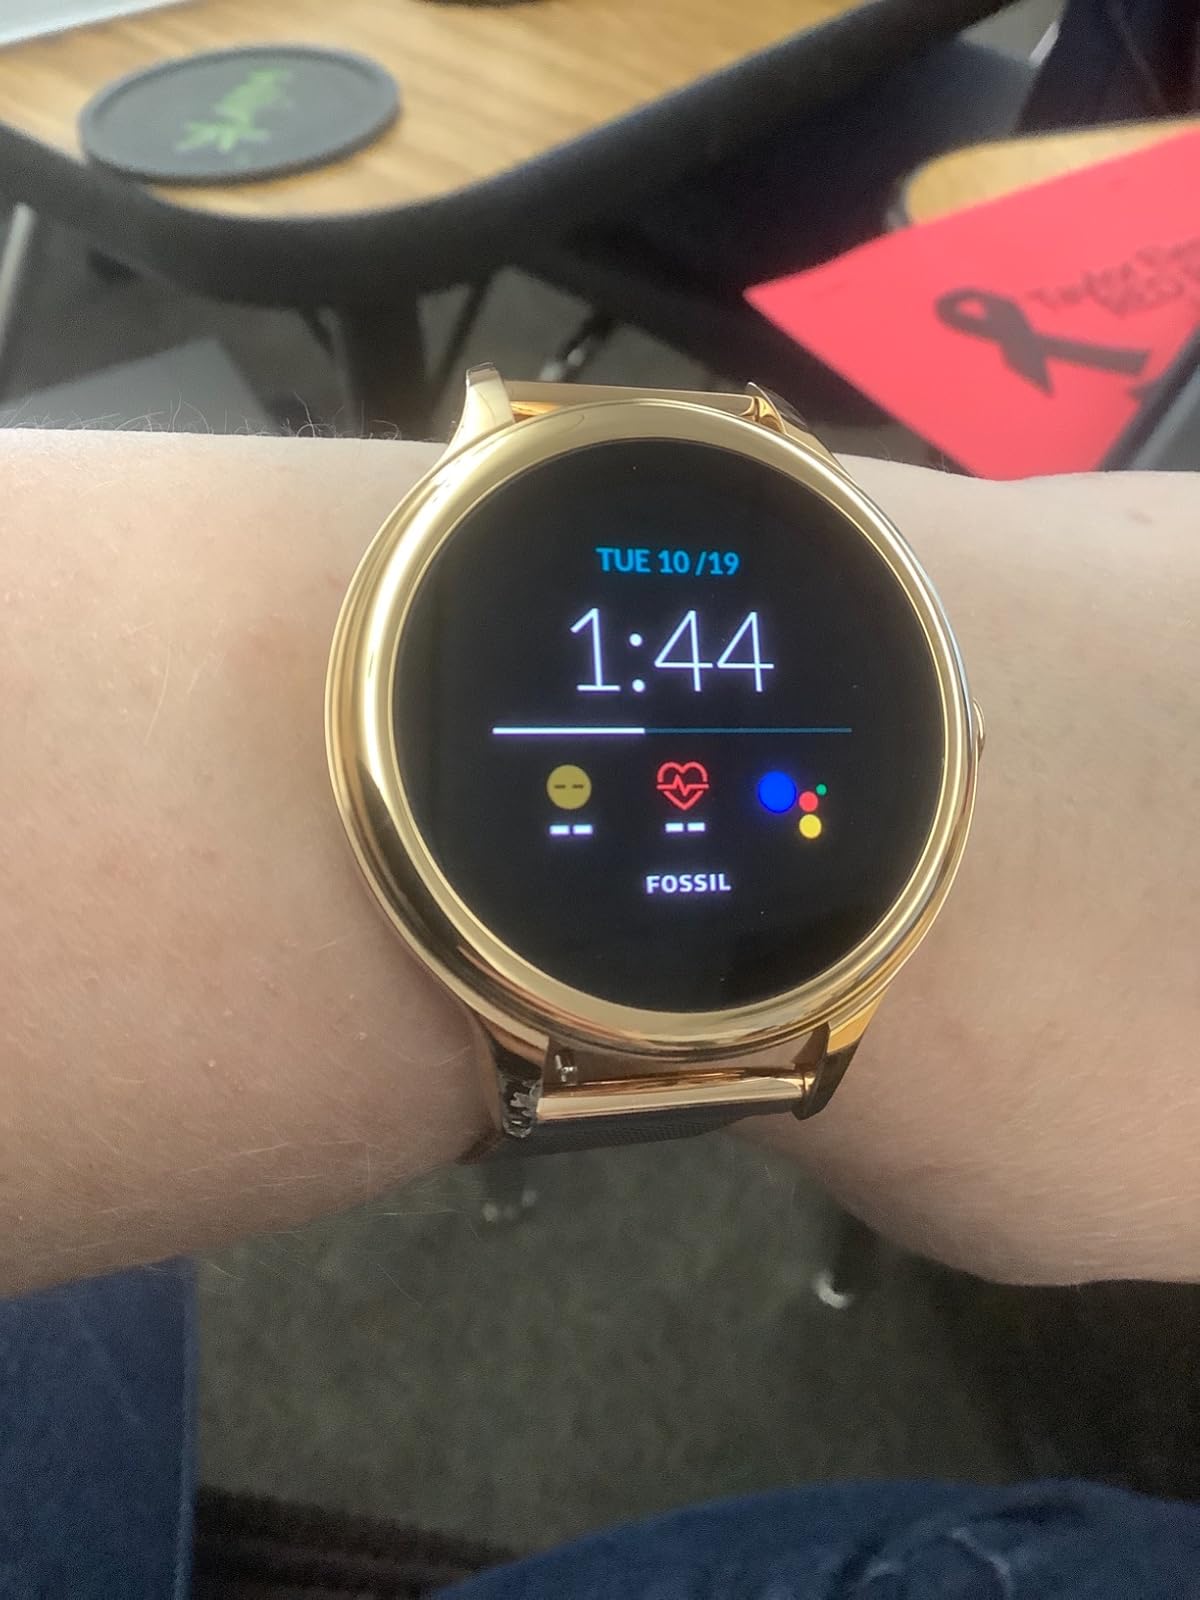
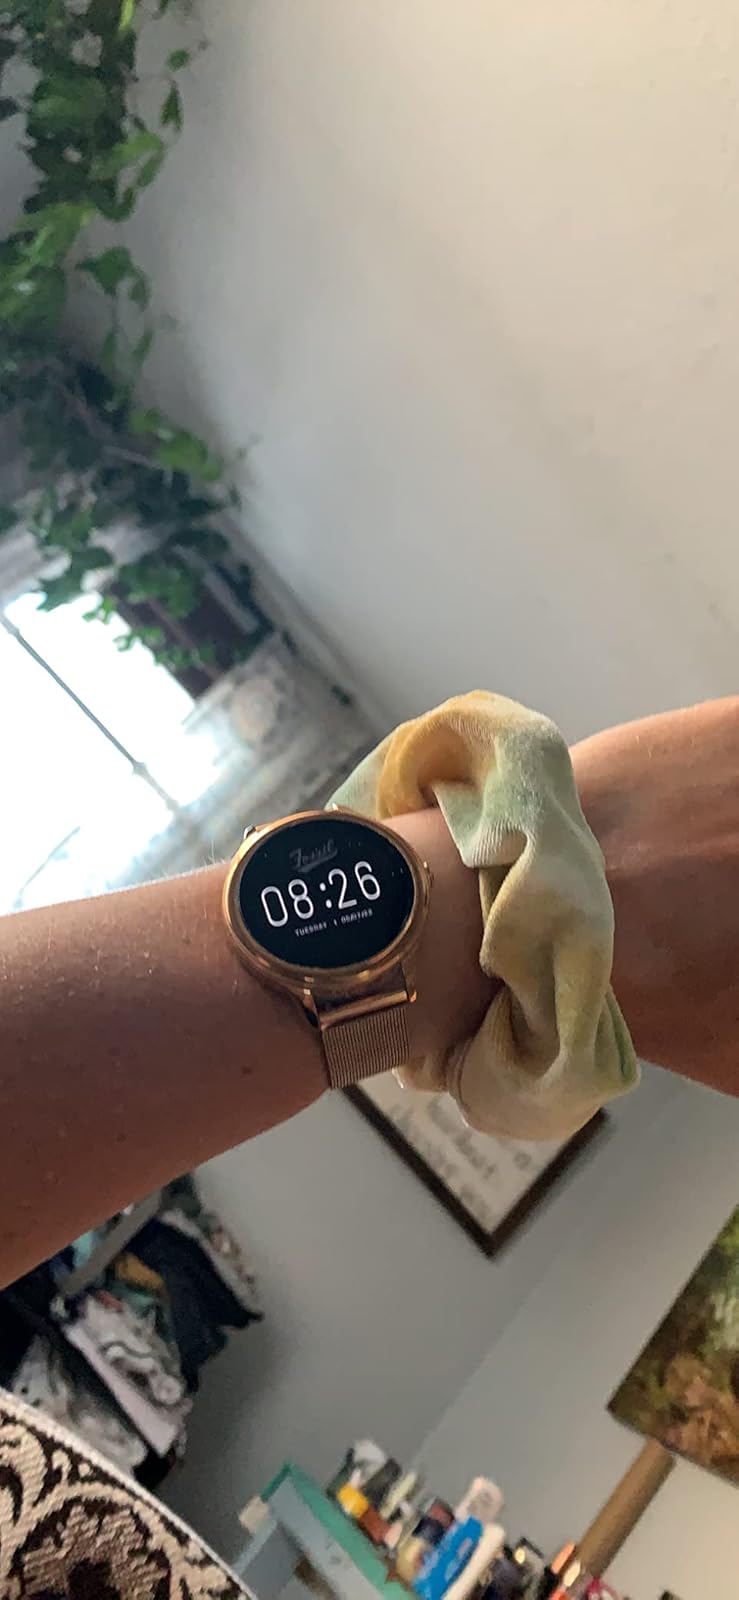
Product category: smartwatch
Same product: yes